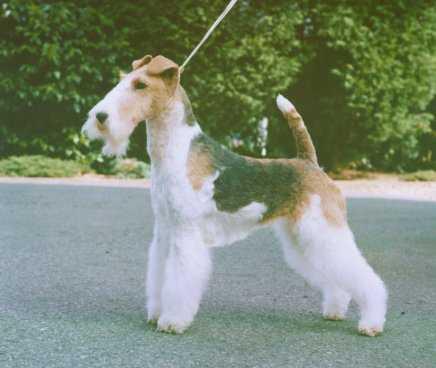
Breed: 226-n000057-wire_haired_fox_terrier